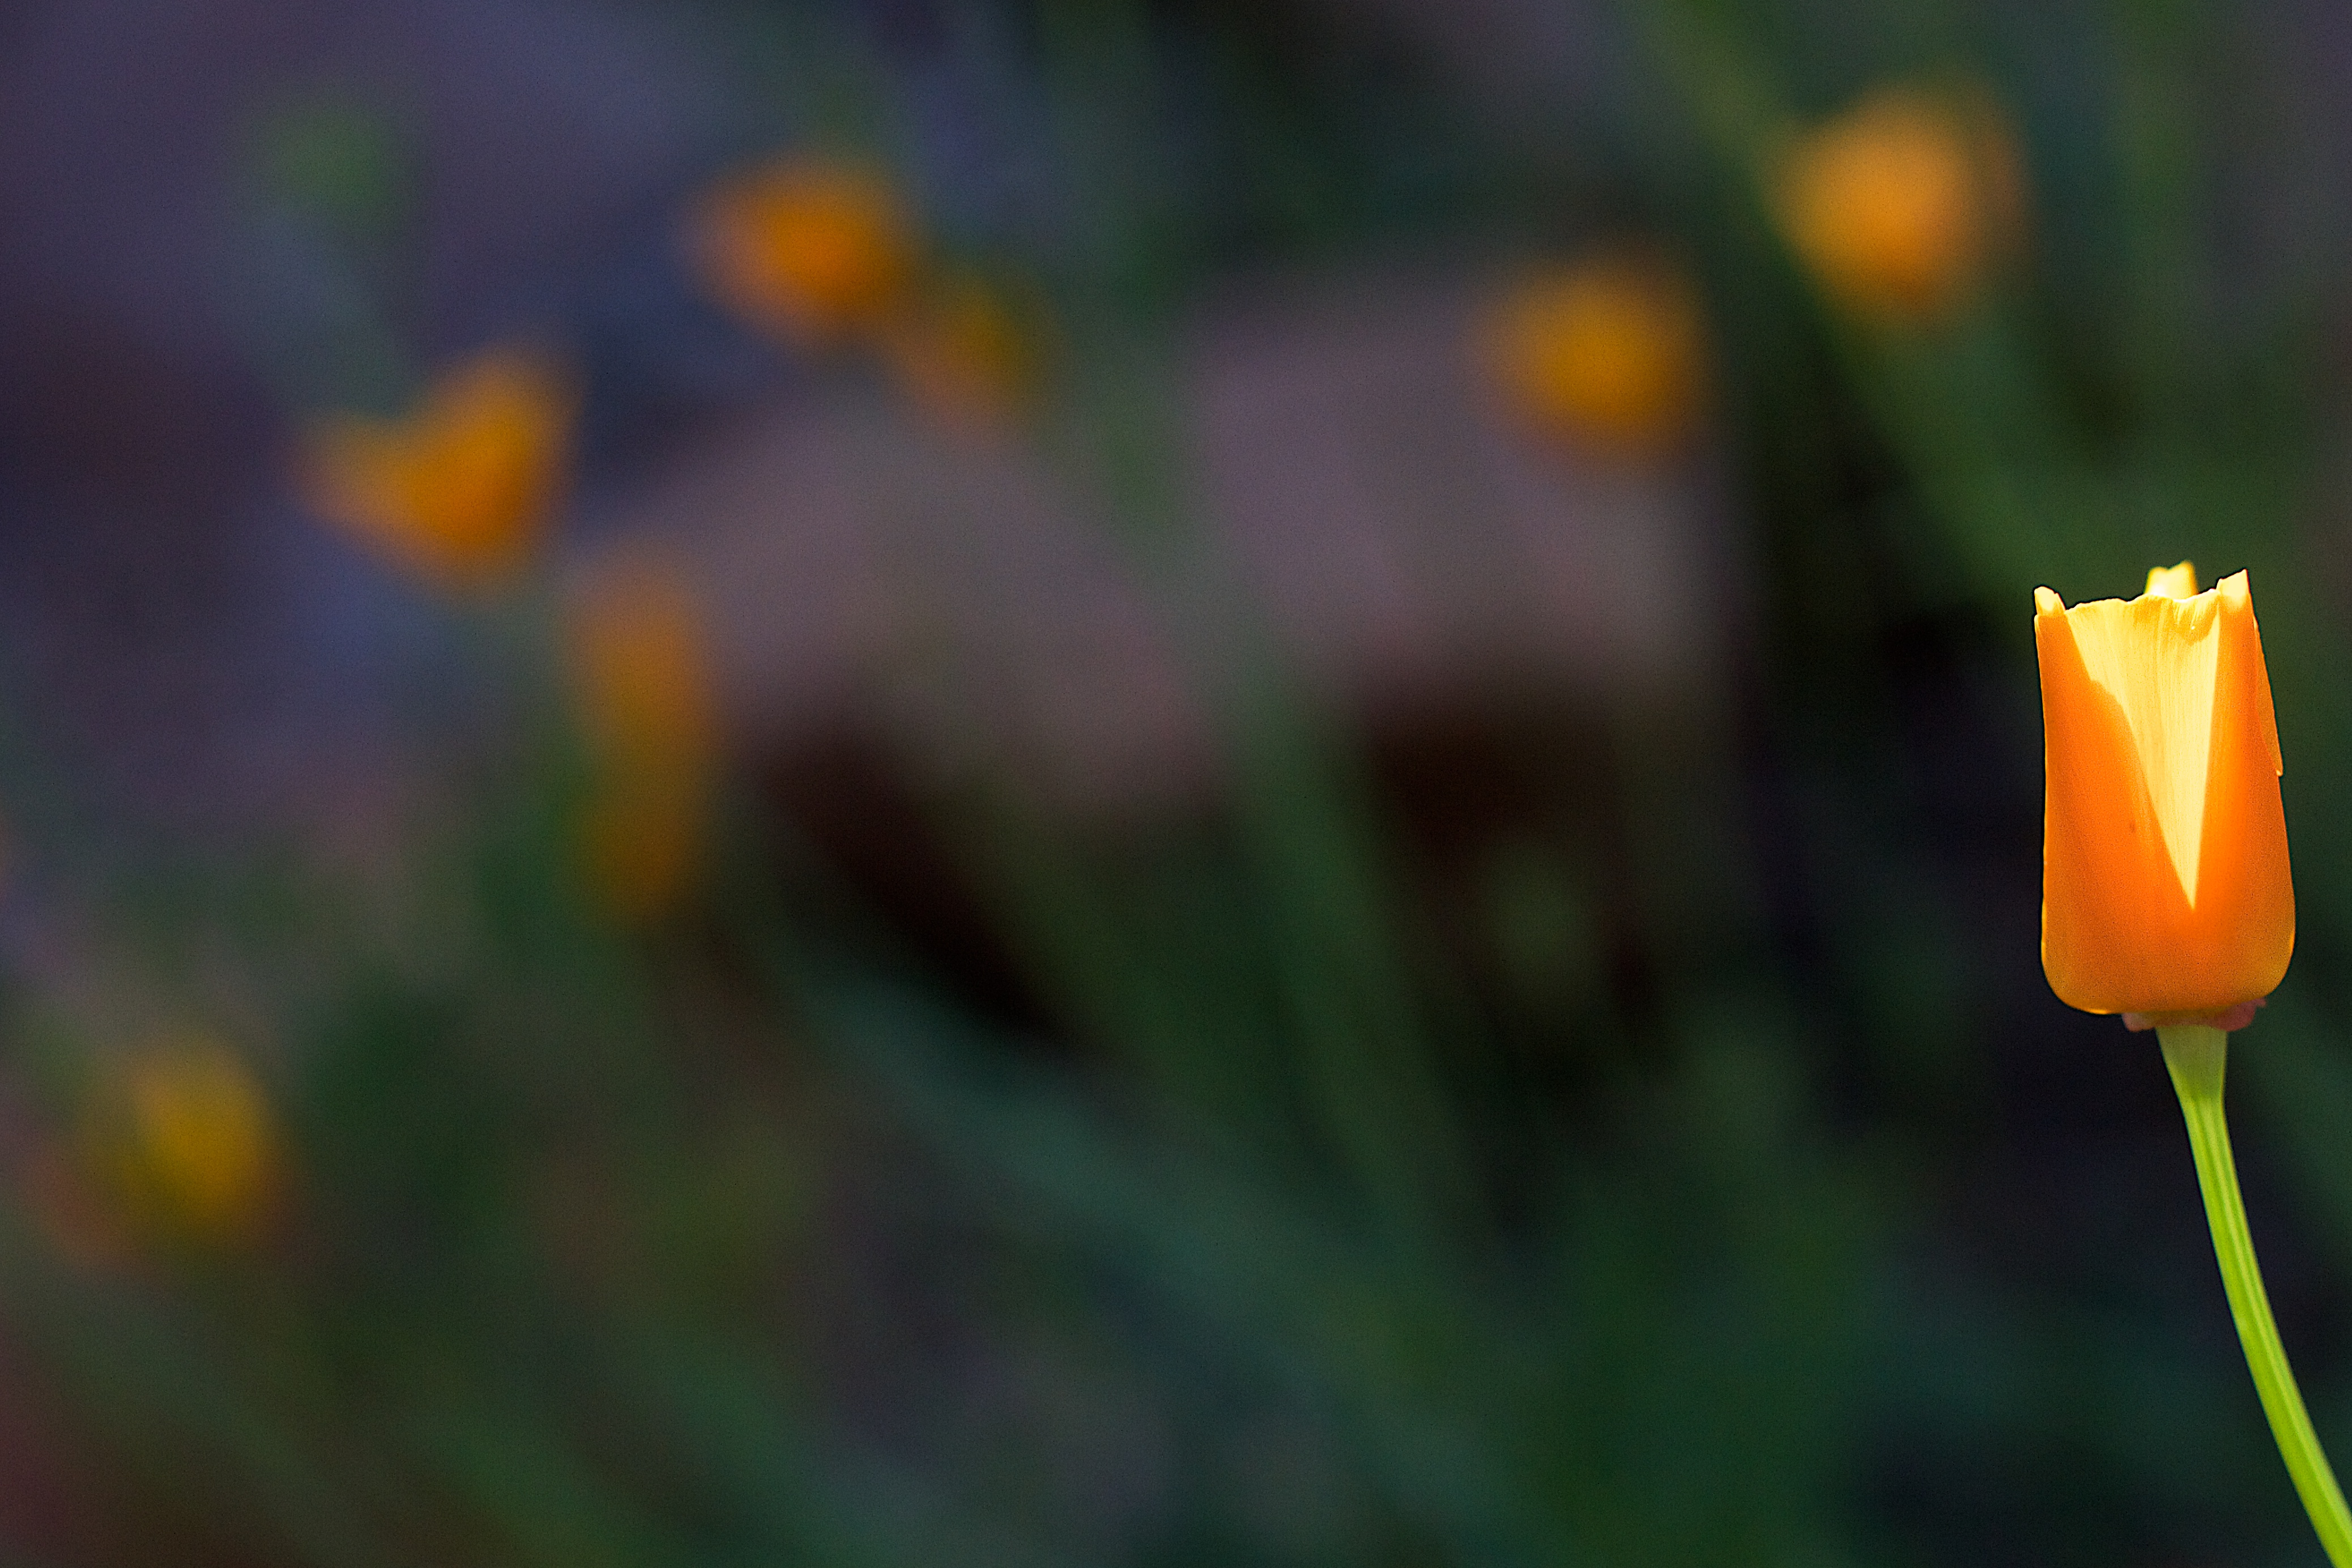
nature, grass, plant, photography, meadow, sunlight, leaf, flower, petal, green, yellow, flora, wildflower, close up, poppy, macro photography, flowering plant, plant stem, land plant